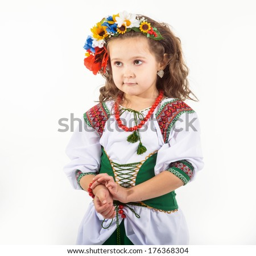
charming little girl in the national costume smiles on white background